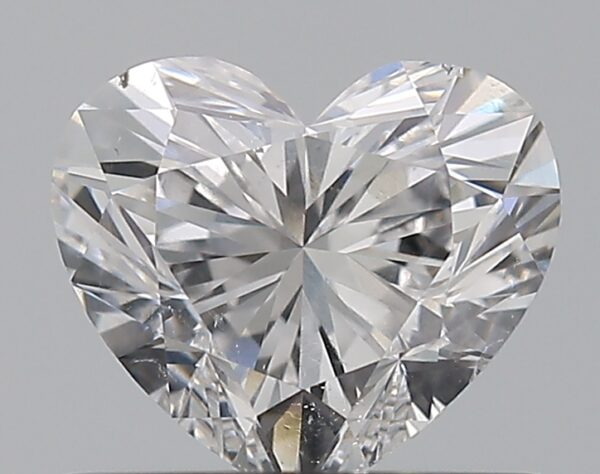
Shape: heart
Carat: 0.7
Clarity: SI1
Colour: D
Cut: EX
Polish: VG
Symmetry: VG
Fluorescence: M
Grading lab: GIA
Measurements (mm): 5.26 x 6.09 x 3.64